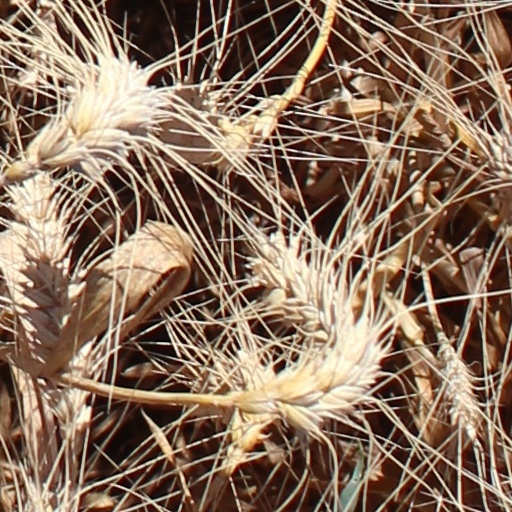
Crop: wheat